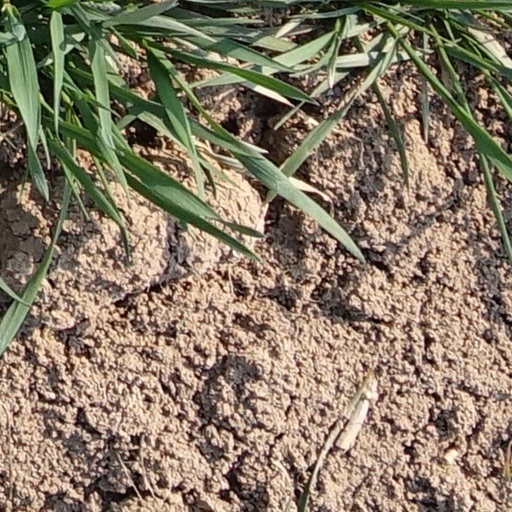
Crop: wheat